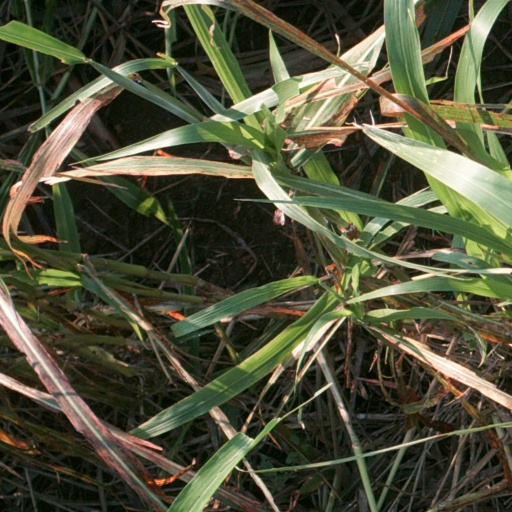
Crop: sorghum